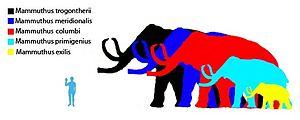
Mammuthus est un genre éteint d'éléphants, mammifères proboscidiens de la famille des éléphantidés. Ils sont plus proches des éléphants d'Asie que des éléphants d'Afrique. Ils formaient un groupe largement répandu dont certains membres, comme le Mammouth laineux, étaient particulièrement bien adaptés au froid.